Idiot Pilot

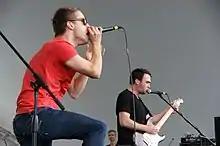

Idiot Pilot is an alternative rock duo from Bellingham, Washington, consisting of Michael Harris and Daniel Anderson.